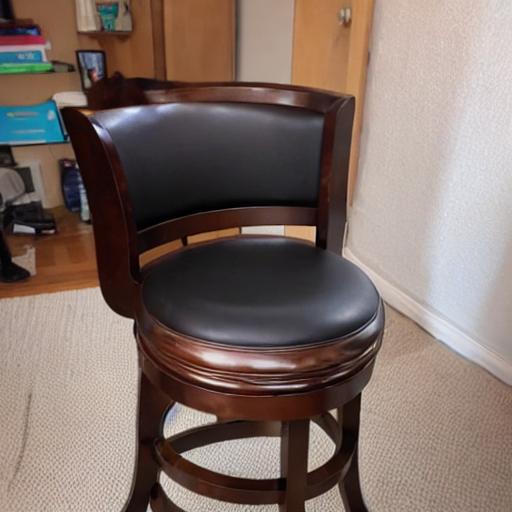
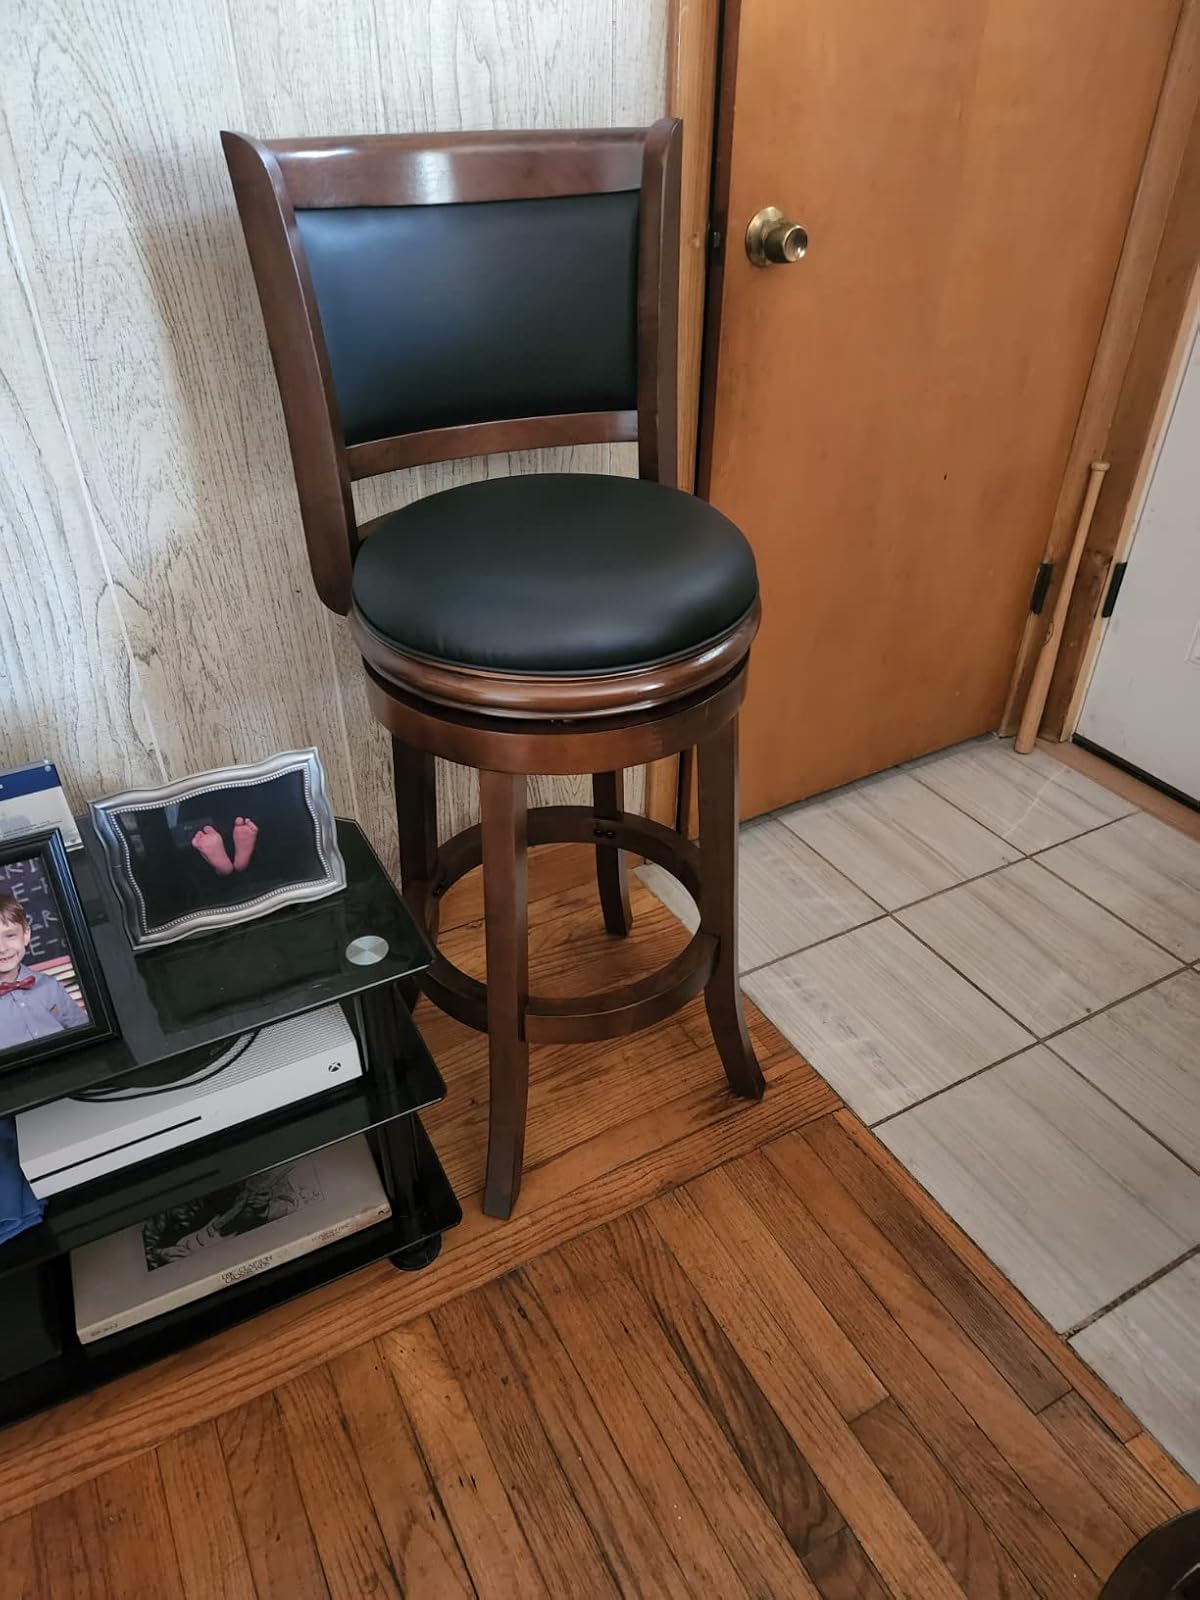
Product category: stool
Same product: no